Super Girls (Hong Kong group)

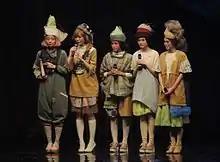

Super Girls also known as Icon Girls, were a Hong Kong Cantopop girl group formed by Stars Shine International. They are managed by Jam Cast Management HK Ltd. The group has five members: Aka Chio, Heidi Lee, Yanny Chan, Cheronna Ng, and Jessica Tsoi. They disbanded in February 2022.